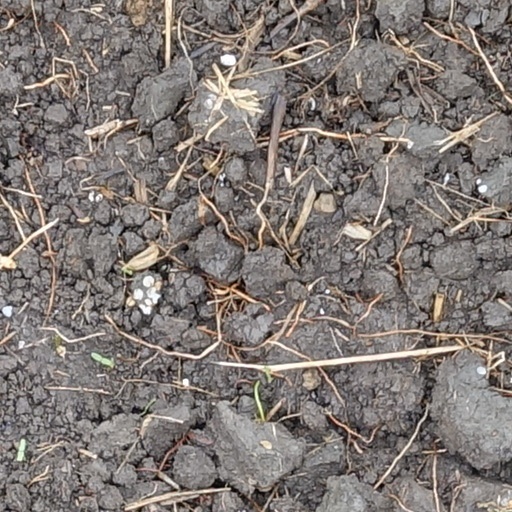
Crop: wheat